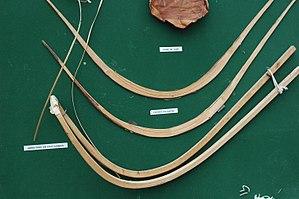
La pelote basque regroupe plusieurs jeux de balle issus du jeu de paume. Dans la plupart des spécialités, le jeu consiste à envoyer, de volée ou après un rebond, la pelote contre un mur principal, nommé fronton, afin qu'elle retombe sur l'aire de jeu nommée cancha. Le point continue jusqu'à ce qu'une équipe commette une faute ou n'arrive pas à relancer la pelote avant le deuxième rebond.